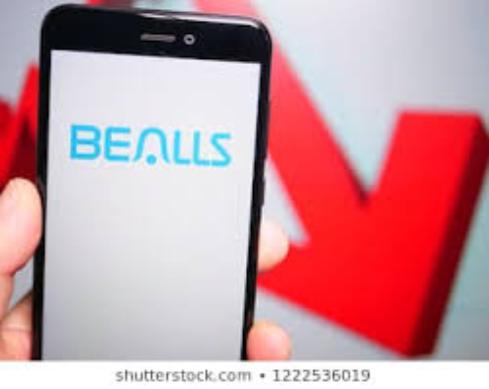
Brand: bealls
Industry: Others